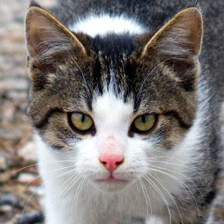
Label: animals